Weissensee Studios

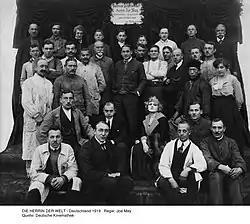
Joe May, standing center, hands in pockets, with cast and crew of "Die Herrin der Welt".

In 1916 Greenbaum closed a deal with Albert Bassermann, who starred in seventeen films for Greenbaum-Film by 1920. The director Adolf Gärtner (who worked on Joe May's Stuart Webbs detective series) also moved to Greenbaum-Film and directed nine films in Weißensee. Greenbaum took out a further 5-year lease on the Weißensee premises from 4 January 1917 – 1922.